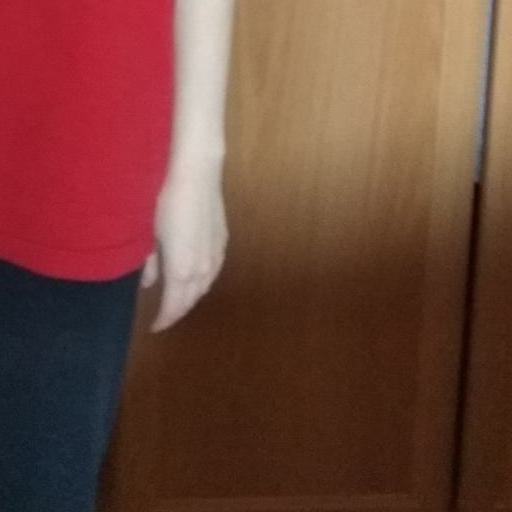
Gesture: no_gesture